Grosvenor Hall (estate)

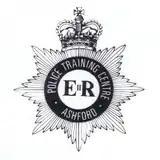
Ashford PTC badge

In 1961 Grosvenor Hall was bought by the Metropolitan Police for use as a cadet training school. New classrooms and dormitory blocks were constructed in the estate. During this period Metropolitan Police cadet training was split between Hendon and Ashford, but in 1972 was moved completely to Hendon.